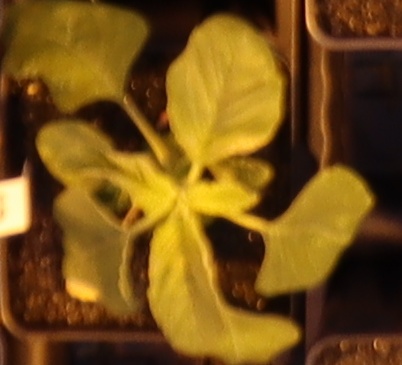
Label: Redroot Pigweed